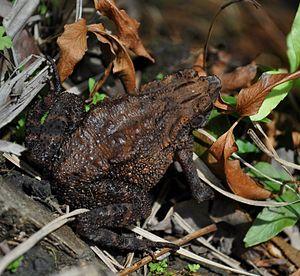
Ingerophrynus est un genre d'amphibiens de la famille des Bufonidae.
Ingerophrynus quadriporcatus est une espèce d'amphibiens de la famille des Bufonidae.